Rider-Ericsson Engine Company

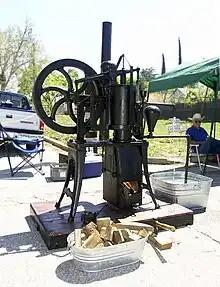
Ericsson engine

The Ericsson style engine is a "beta" engine, which contains both the power piston and displacer within one cylinder. The cylinder has a hot end, within the firebox, and a cold end, surrounded by a water jacket. As the air is heated within the cylinder, the air expands, driving the piston upward. The displacer next moves downward, pushing the air from the hot side into the cool side of the cylinder. The air then contracts, pulling the piston downward. The displacer then moves the air from the cool side to the hot side, the cycle begins again.